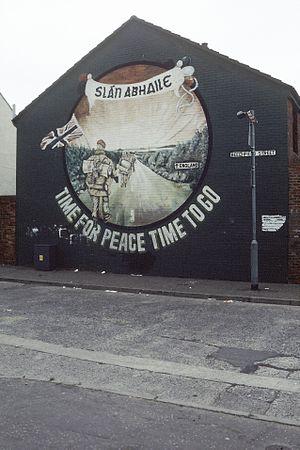
Les peintures murales d’Irlande du Nord sont un mode d'expression des différentes communautés de la province nord-irlandaise, aussi bien protestante que catholique. Elles abordent des thèmes en lien avec l'histoire et la vie politique, peuvent faire référence à des événements emblématiques des communautés. Elles font partie intégrante de la culture nord-irlandaise.